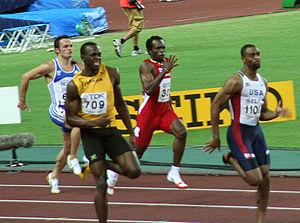
L'épreuve du 200 mètres masculin des championnats du monde d'athlétisme 2007 s'est déroulée du 28 au 30 août 2007 dans le stade Nagai d'Osaka au Japon. Elle est remportée par l'Américain Tyson Gay.
Anastásios Goúsis est un athlète grec, spécialiste du sprint. Il mesure 1,77 m pour 75 kg. Son club est l'Olympiakios SFP du Pirée.
Usain Bolt /ˈjuːseɪn ˈbəʊlt/, né le 21 août 1986 dans la paroisse de Trelawny, est un athlète jamaïcain, spécialiste des épreuves de sprint.